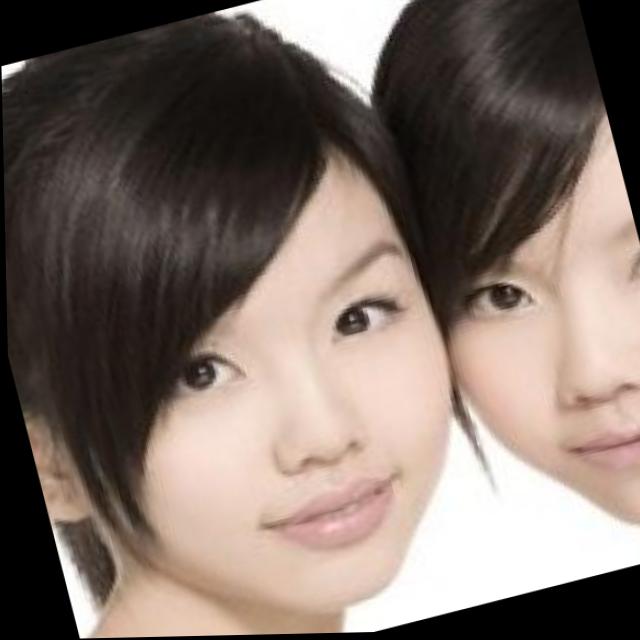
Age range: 13-20